Stock car racing

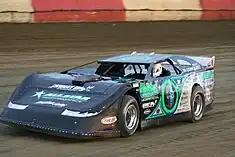
A late model car on a dirt track

In many areas of the country late models are usually the highest class of stock cars in local racing. Rules for construction of a late model car vary from region to region and even race track to race track. The most common variations (on paved tracks) include super late models (SLMs), pro Late models (PLMs), late model stock cars (LMSCs), and limited late models (LLMs). A late model may be a custom built machine, or a heavily modified streetcar. Individual sanctioning bodies (like NASCAR, ACT, PASS, UARA, ASA, CARS Tour, etc.) maintain their own late model rule books, and even individual racetracks can maintain their own rule books, meaning a late model that is legal in one series or at one track may not be legal at another without modifications. The national touring series, the NASCAR Late Model Sportsman Series, originated from local late model races in the east coast of the U.S. This division was later called the "Busch Series", the "Nationwide Series", and currently the "Xfinity Series" as its title sponsor changed.